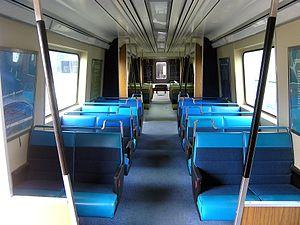
L'intérieur «densité petite» d'une rame de type SOAC (State of the Art Car, «rame du niveau actuel») de 1972. Musée de transport de Seashore.